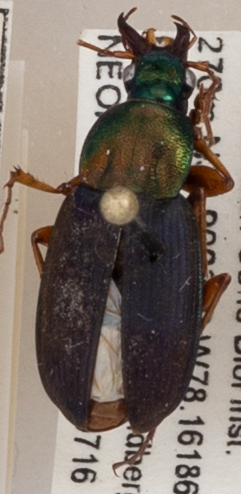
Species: Chlaenius emarginatus
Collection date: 2020-07-16
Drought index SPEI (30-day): -1.658
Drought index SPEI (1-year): -0.86
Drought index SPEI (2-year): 1.69